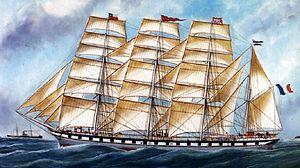
Le quatre-mâts barque Persévèrance de l'Armement Bordes (1896)
Le Persévérance était un quatre-mâts barque à dunette et gaillards courts, à coque d'acier, construit pour l'armement Bordes par les Forges et Chantiers de la Méditerranée de La Seyne-sur-Mer.
Le Belem est le dernier trois-mâts barque français à coque acier, un des plus anciens trois-mâts en Europe en état de navigation et le second plus grand voilier restant en France.